John Beanland

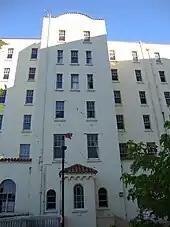
Beanland built the first three storeys of the Nurses' Hostel

Beanland was a master builder, and the family came to Christchurch during a time of depression in Victoria in the early 1890s. His name first appeared in the Christchurch newspaper "The Star" in 1899, when he was elected onto the committee of the model yacht club. His brother, William Henry Beanland (1874–1960), was also a building contractor in Christchurch. Beanland won the contract to build the first stage of the Nurses' Hostel for £54,990. This allowed for the first three storeys of the building on Riccarton Avenue next to Christchurch Hospital, and construction started in 1931. Beanland was a trustee on the Board of Trustees of the Riccarton Bush from 1919 to 1921.